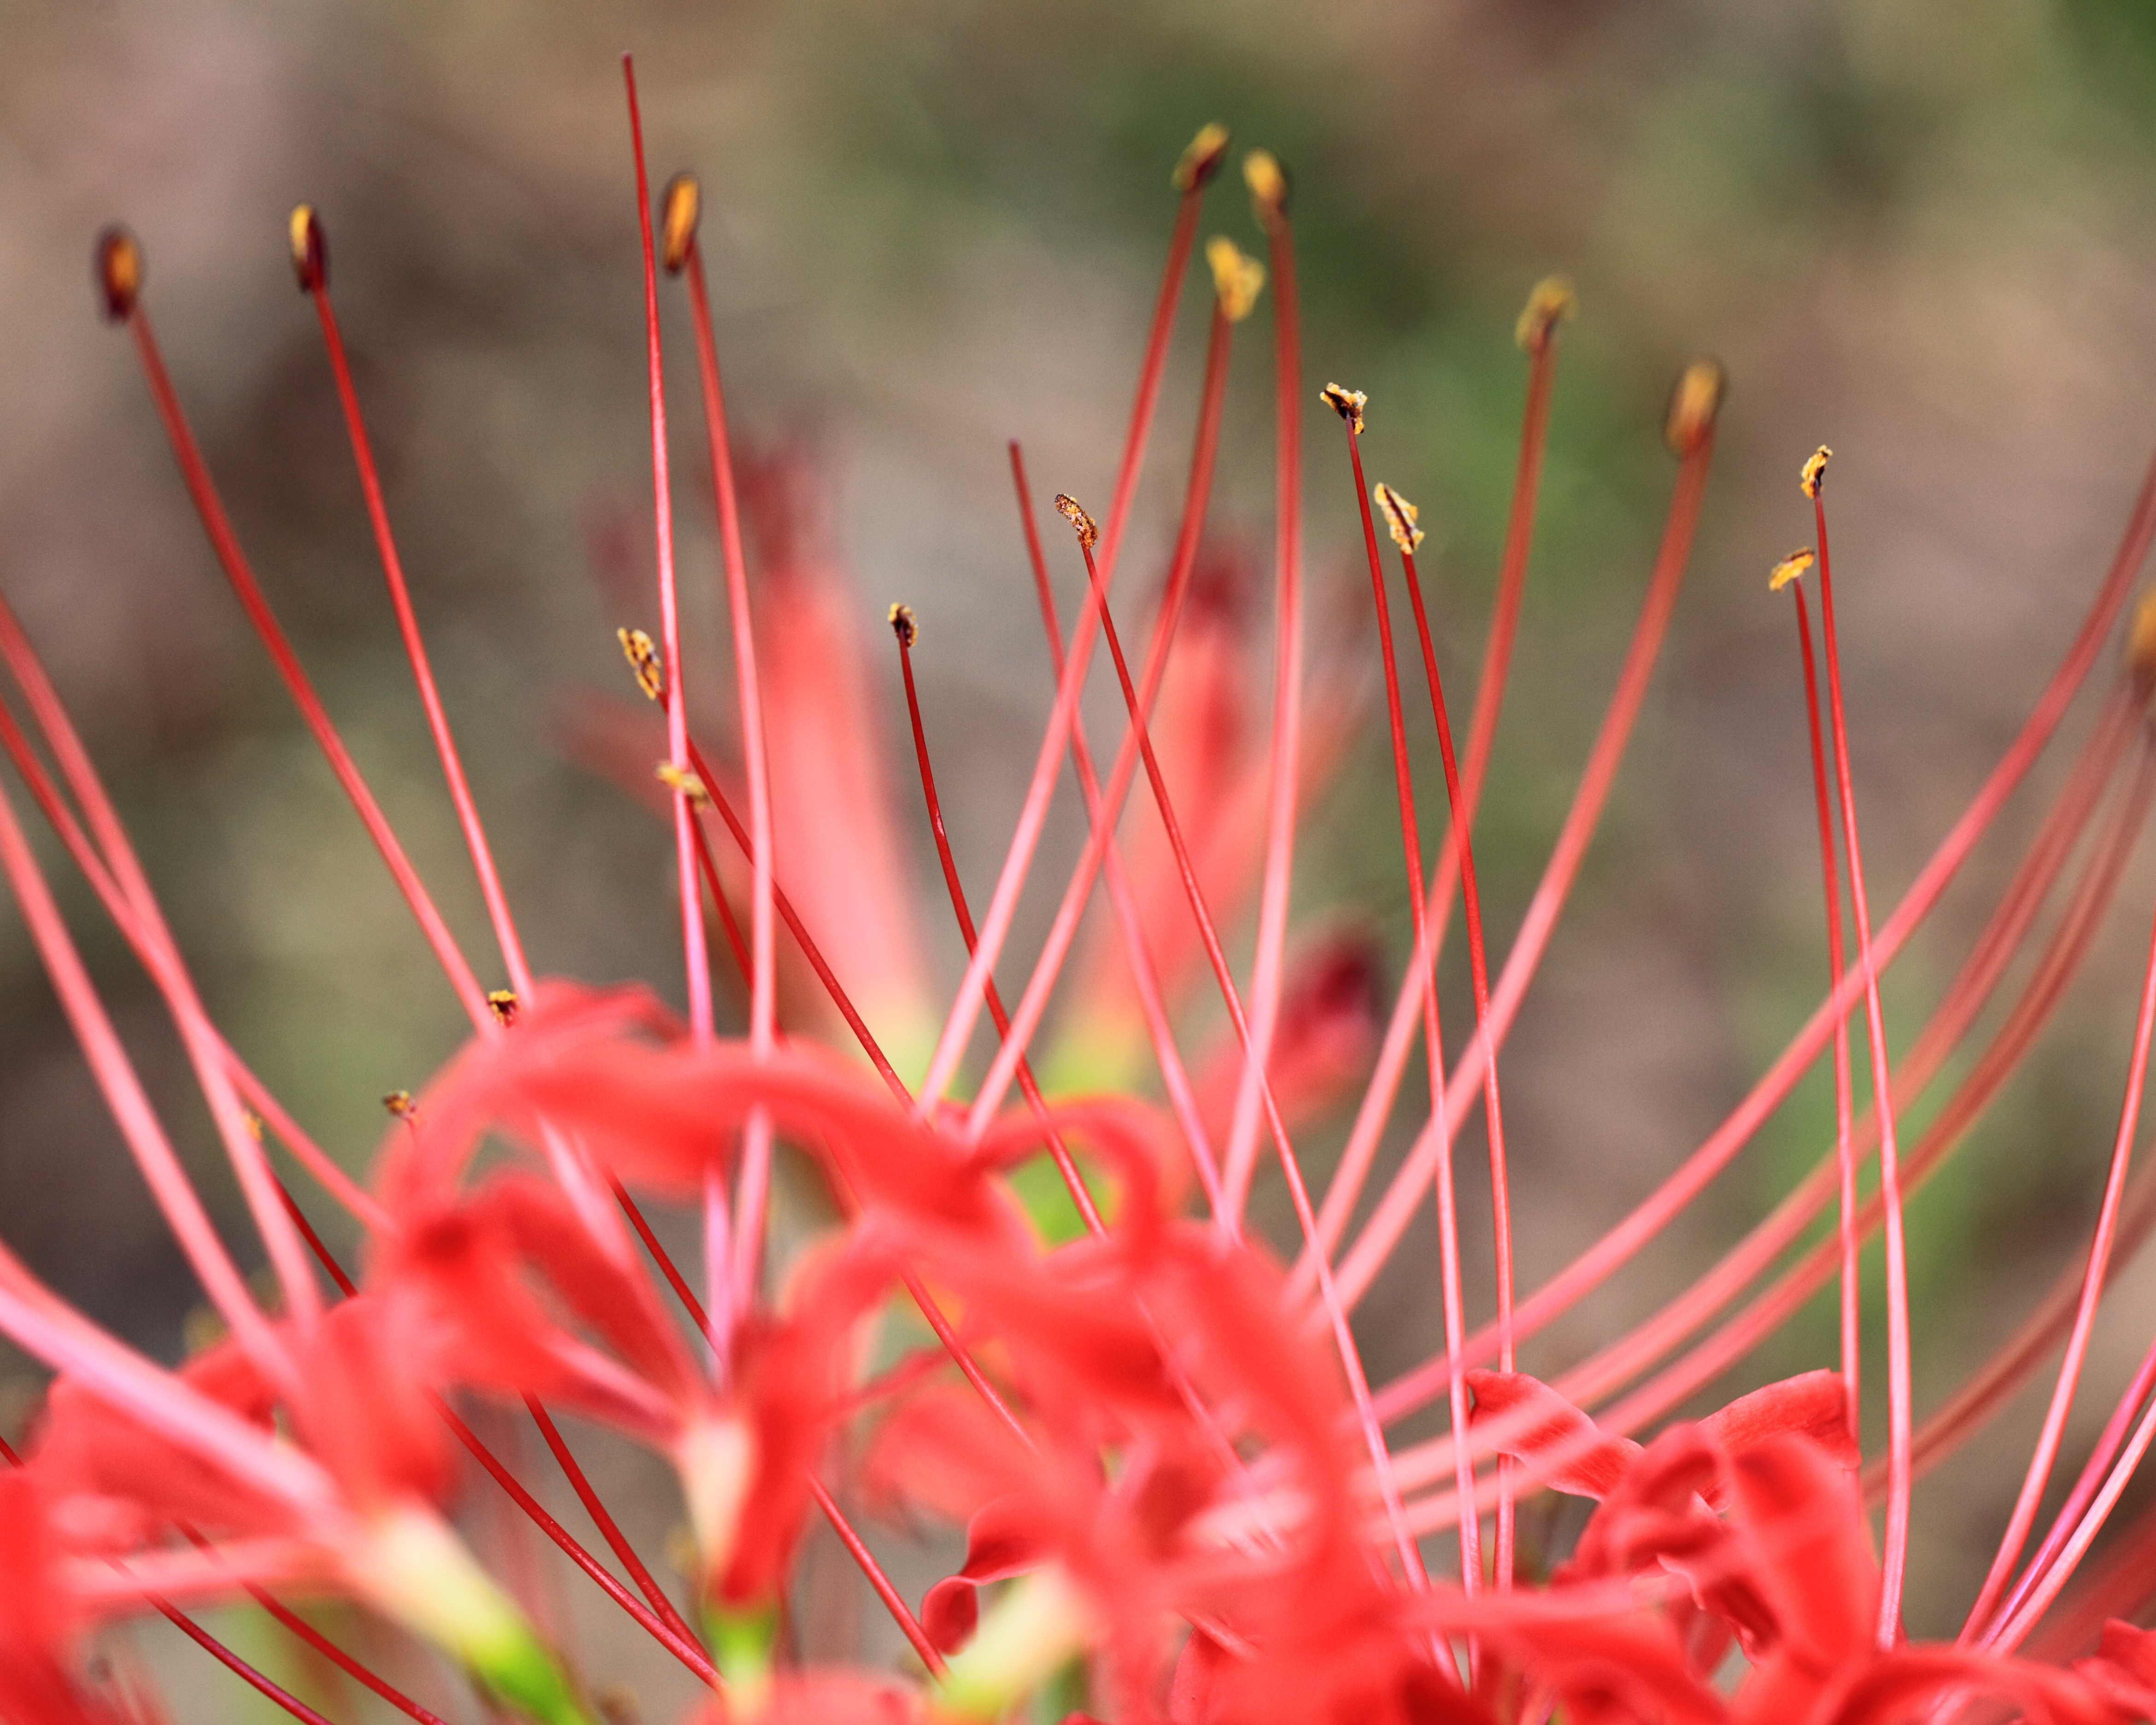
nature, blossom, plant, leaf, flower, petal, high, red, botany, flora, wildflower, close up, shrub, 5d, hires, radiata, markii, hi, res, resolution, saitama, lycoris, redspiderlily, hidaka, kinchakuda, macro photography, flowering plant, plant stem, land plant, thorns spines and prickles